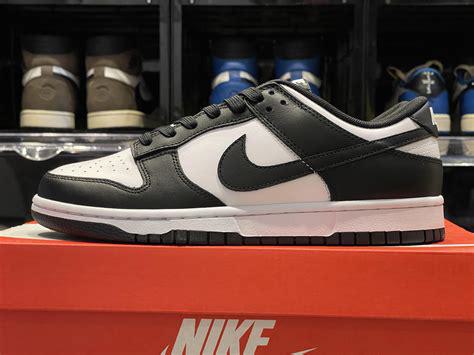
Brand: Nike
Model: Dunk Retro